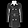
Label: Coat